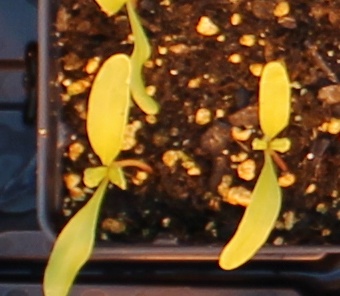
Label: Sugar beet